Which point is corresponding to the reference point?
Reference image:
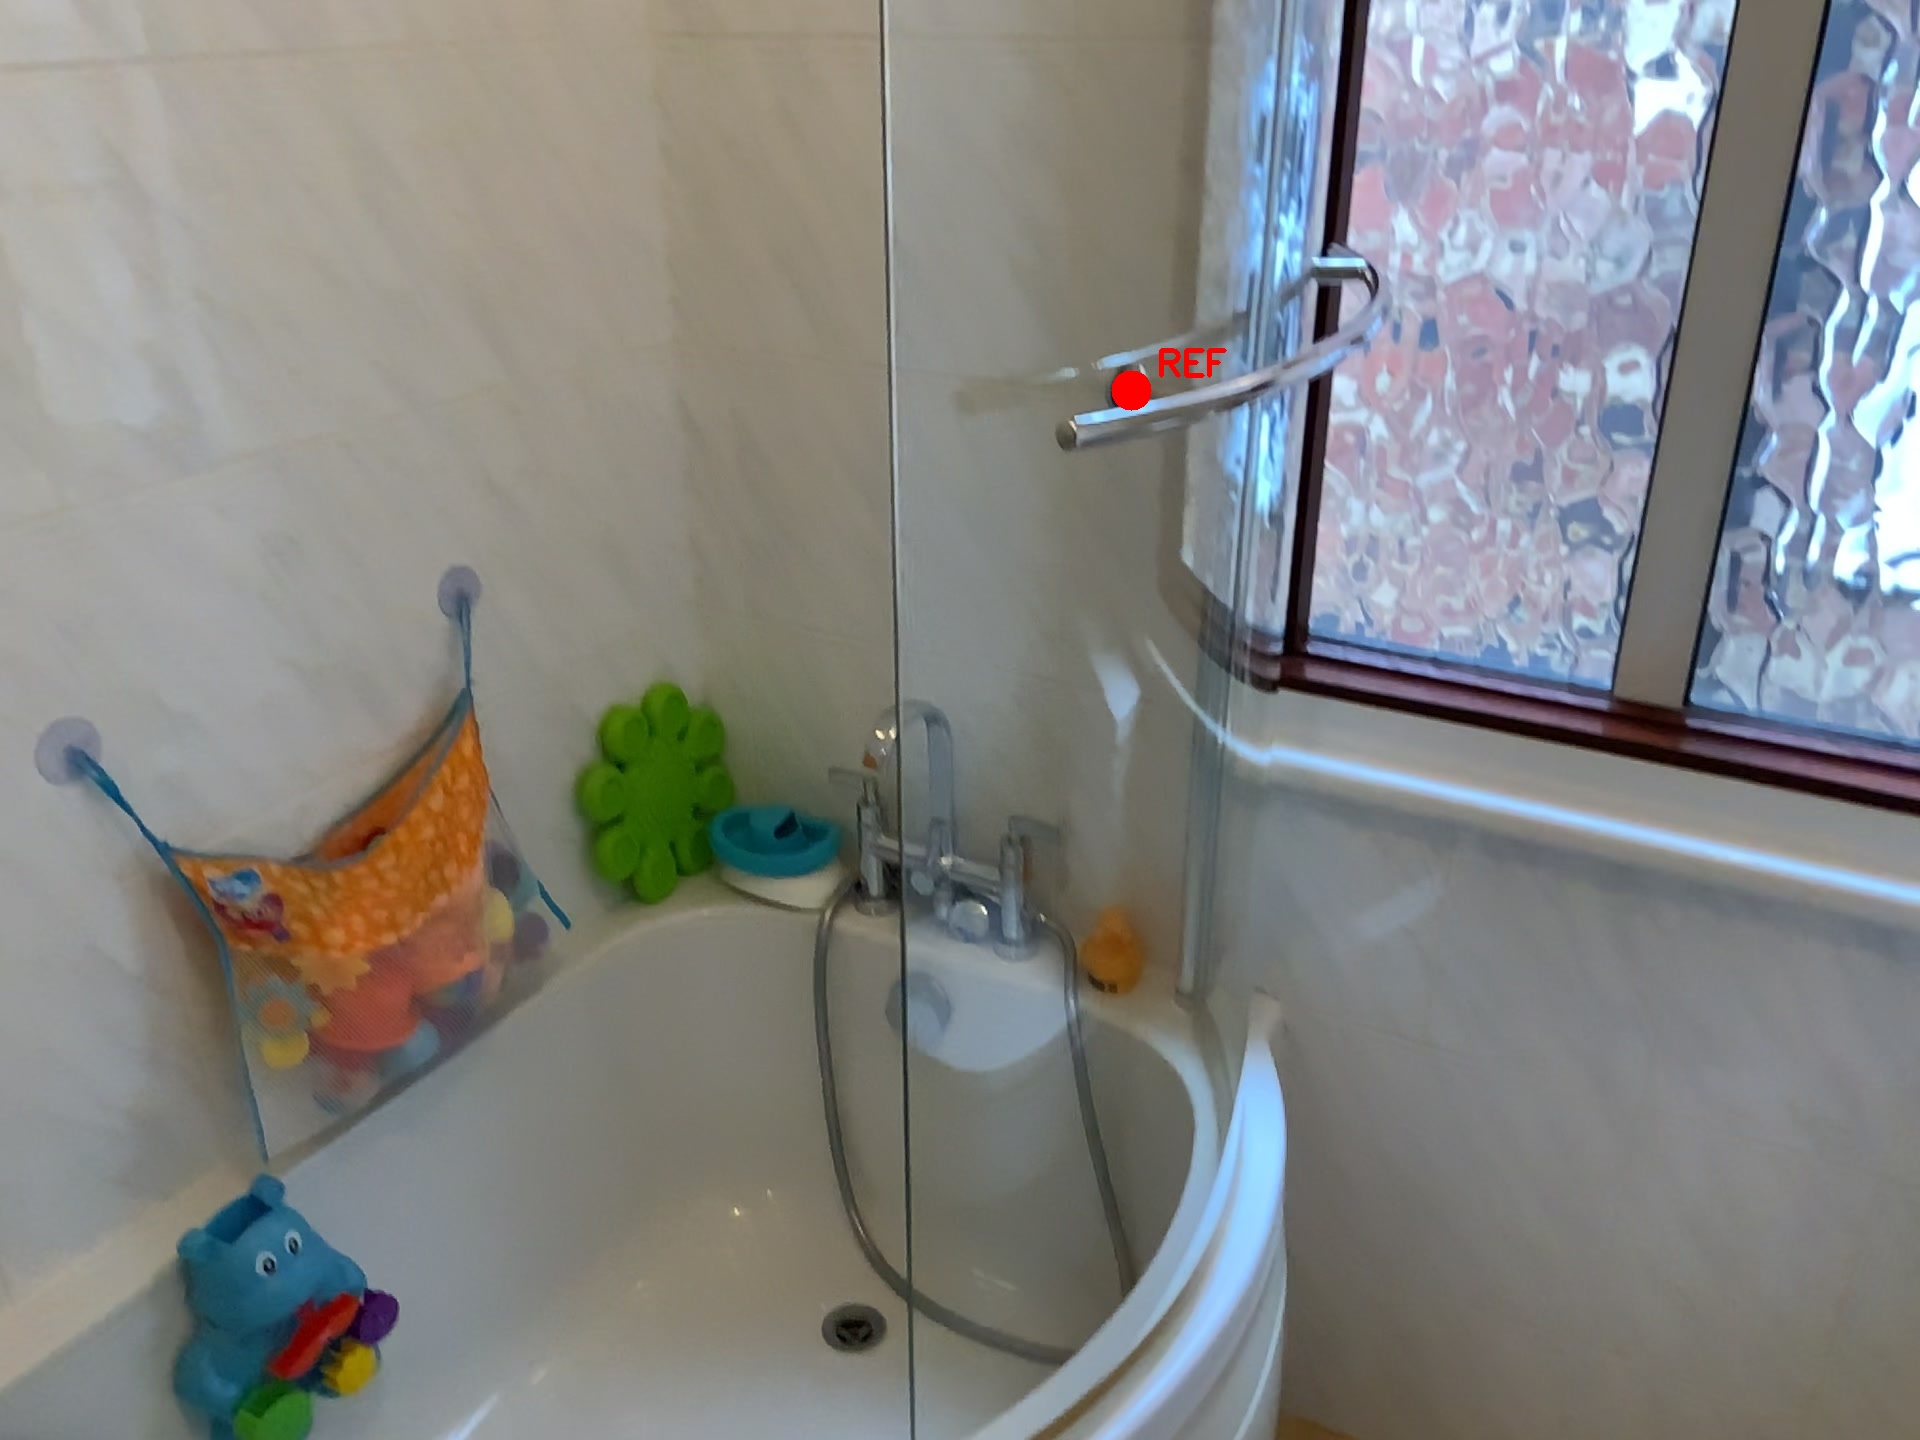
Option image:
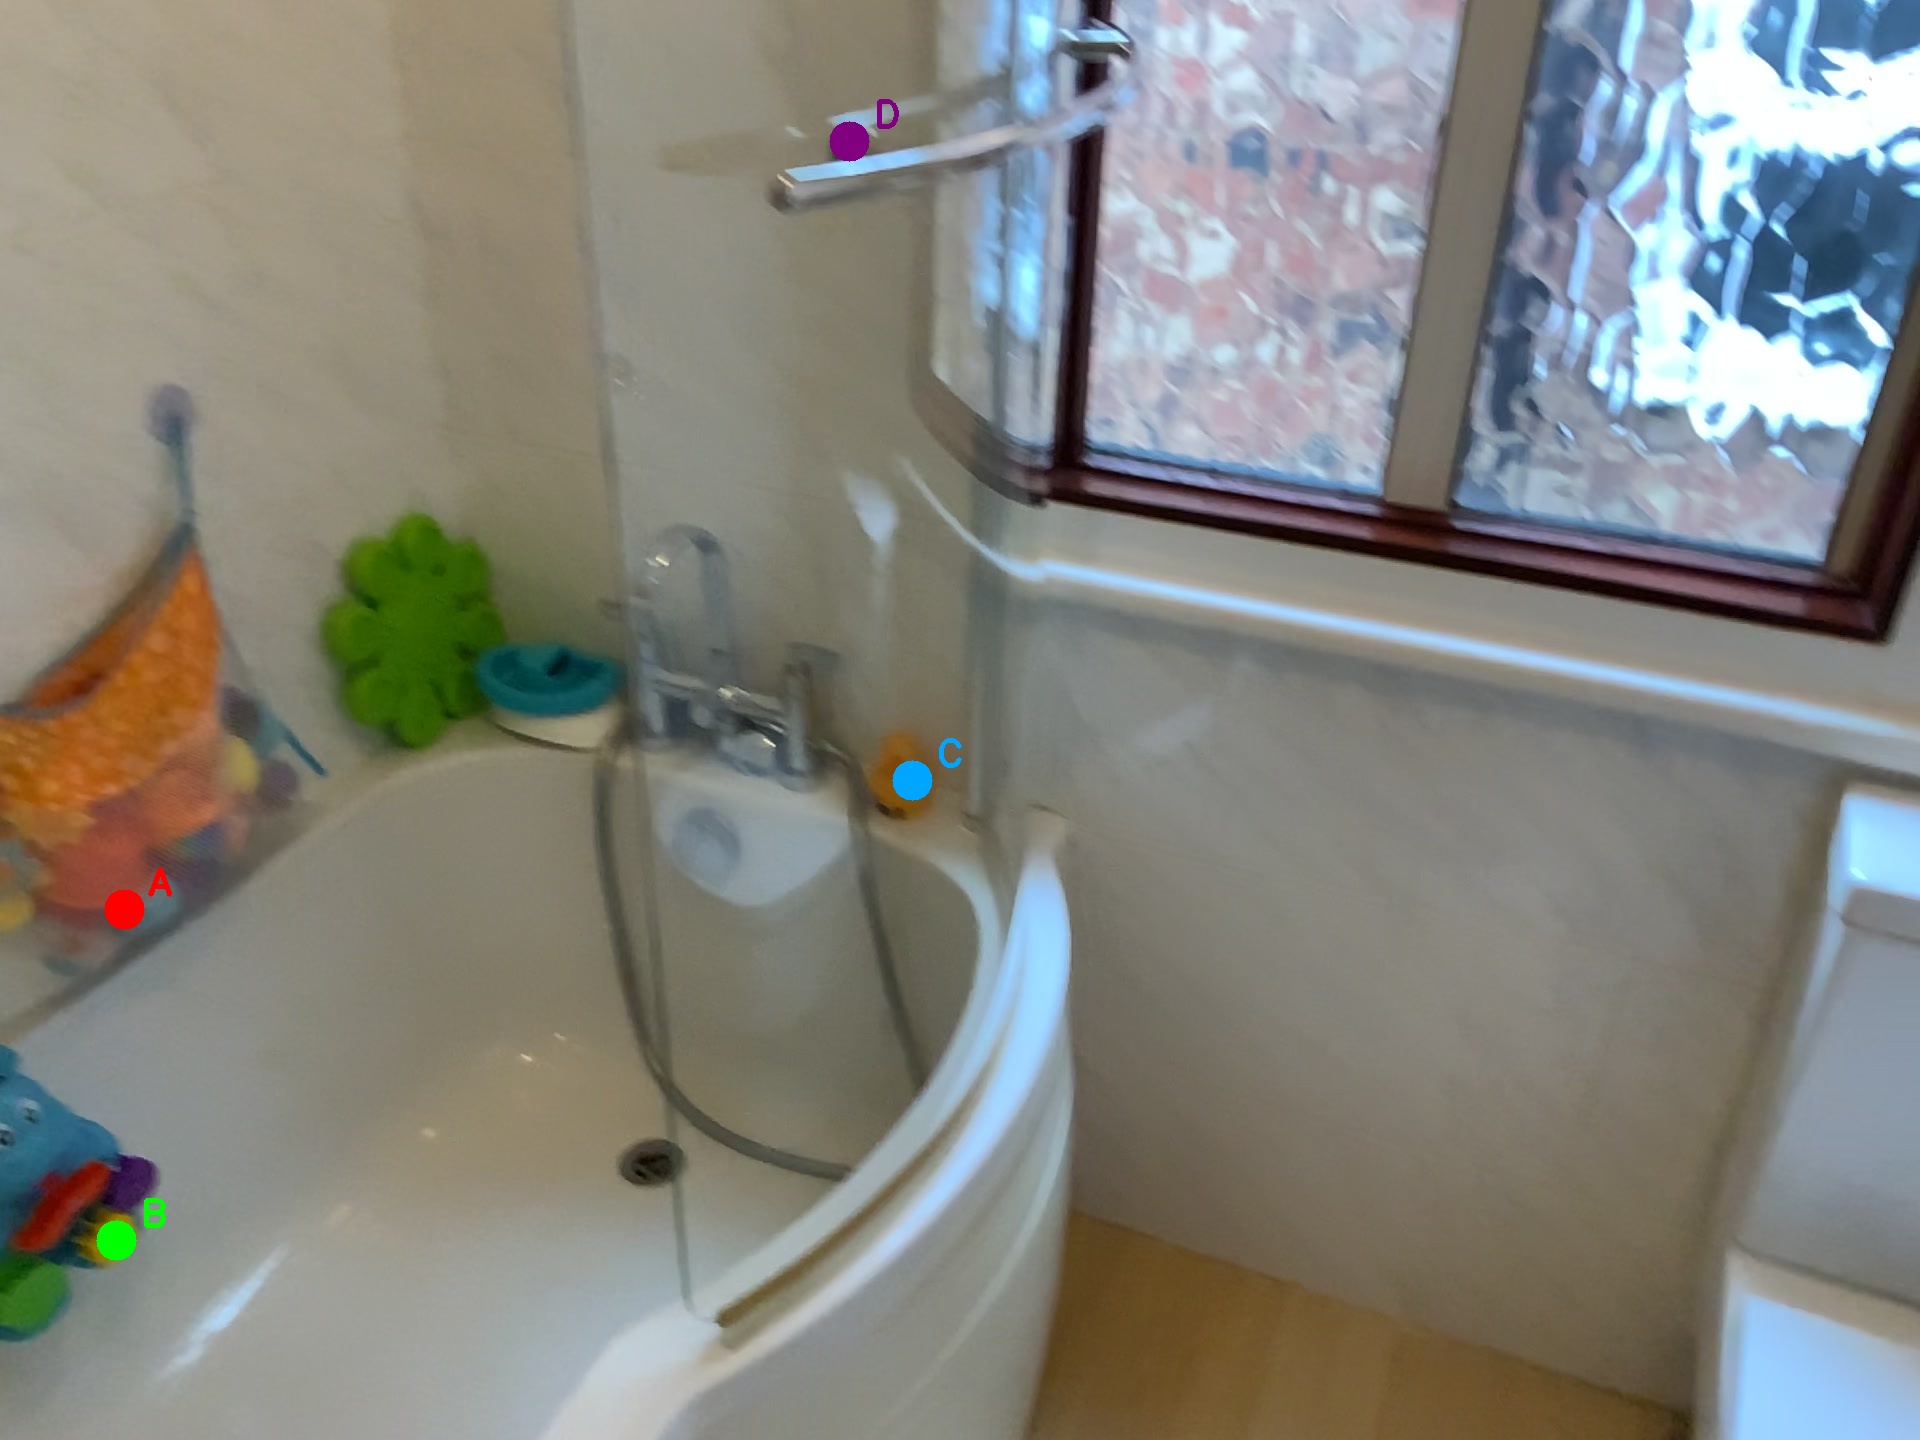
Choices:
Point A
Point B
Point C
Point D
Answer: (D)